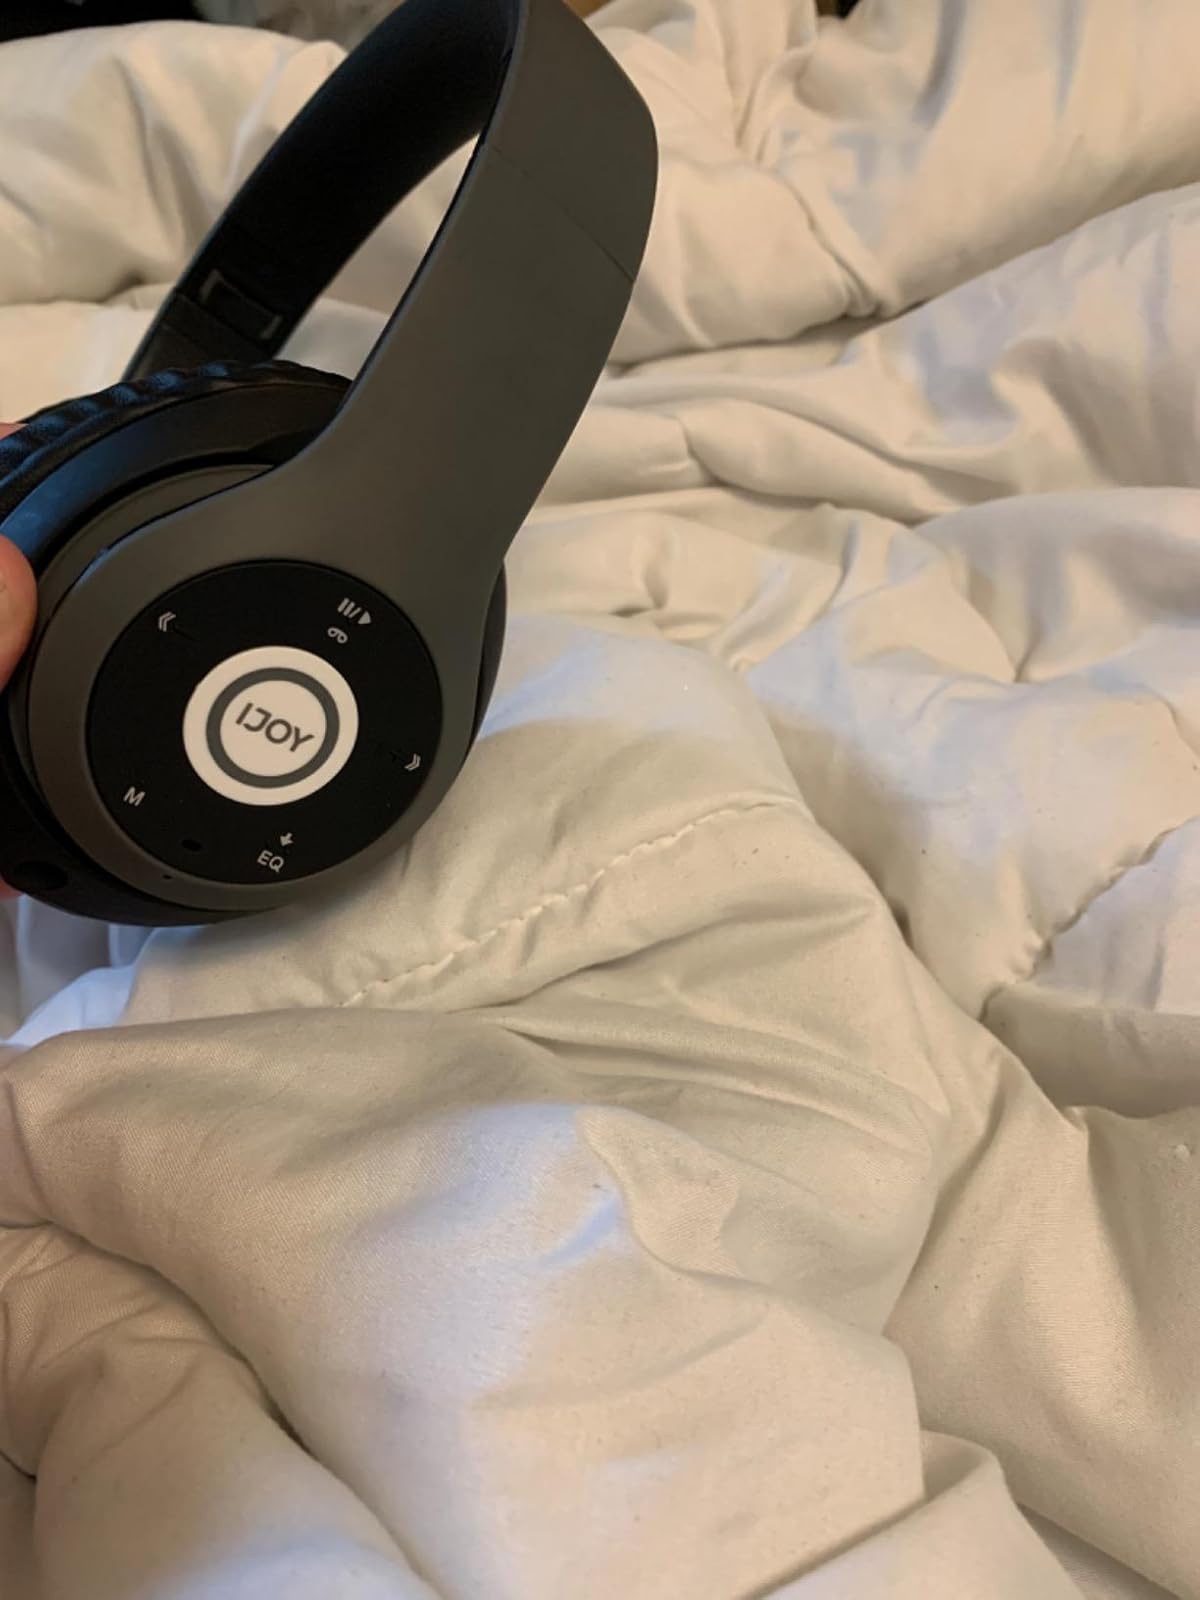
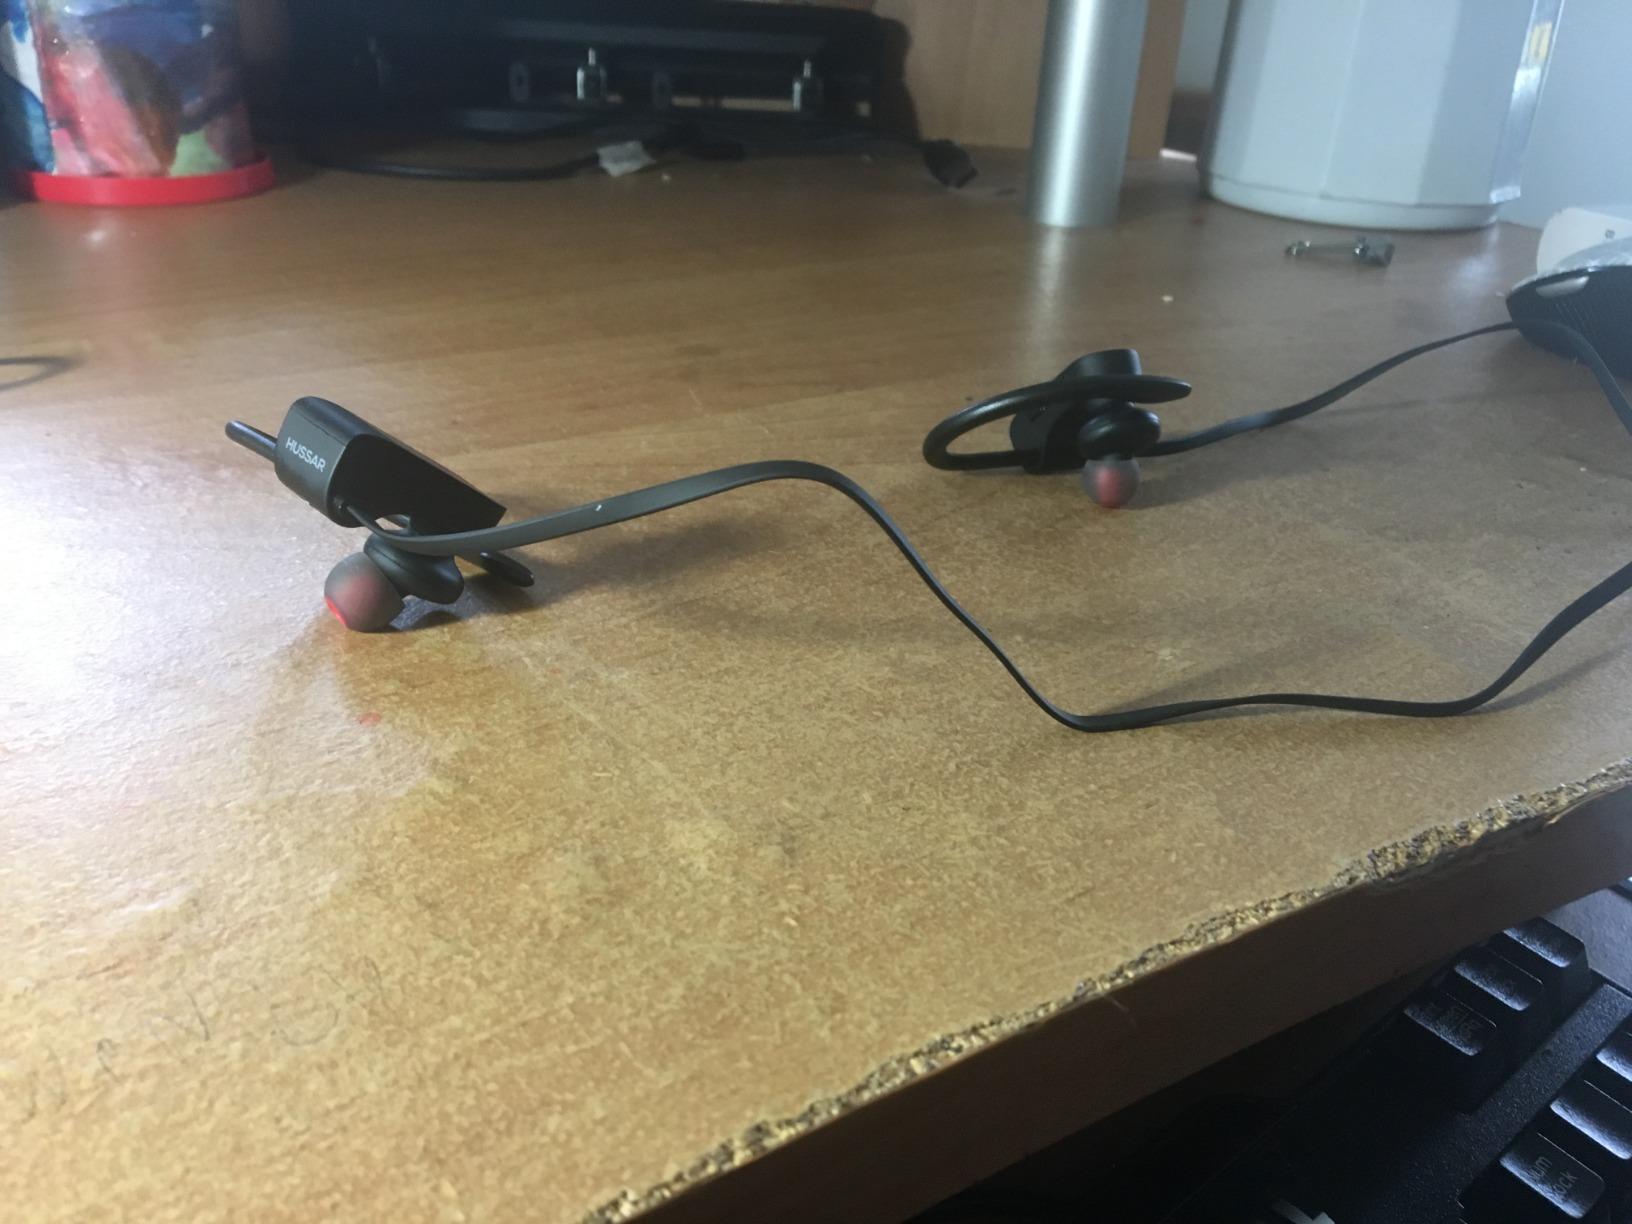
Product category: headphones
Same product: no